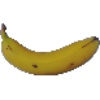
Label: Banana 1